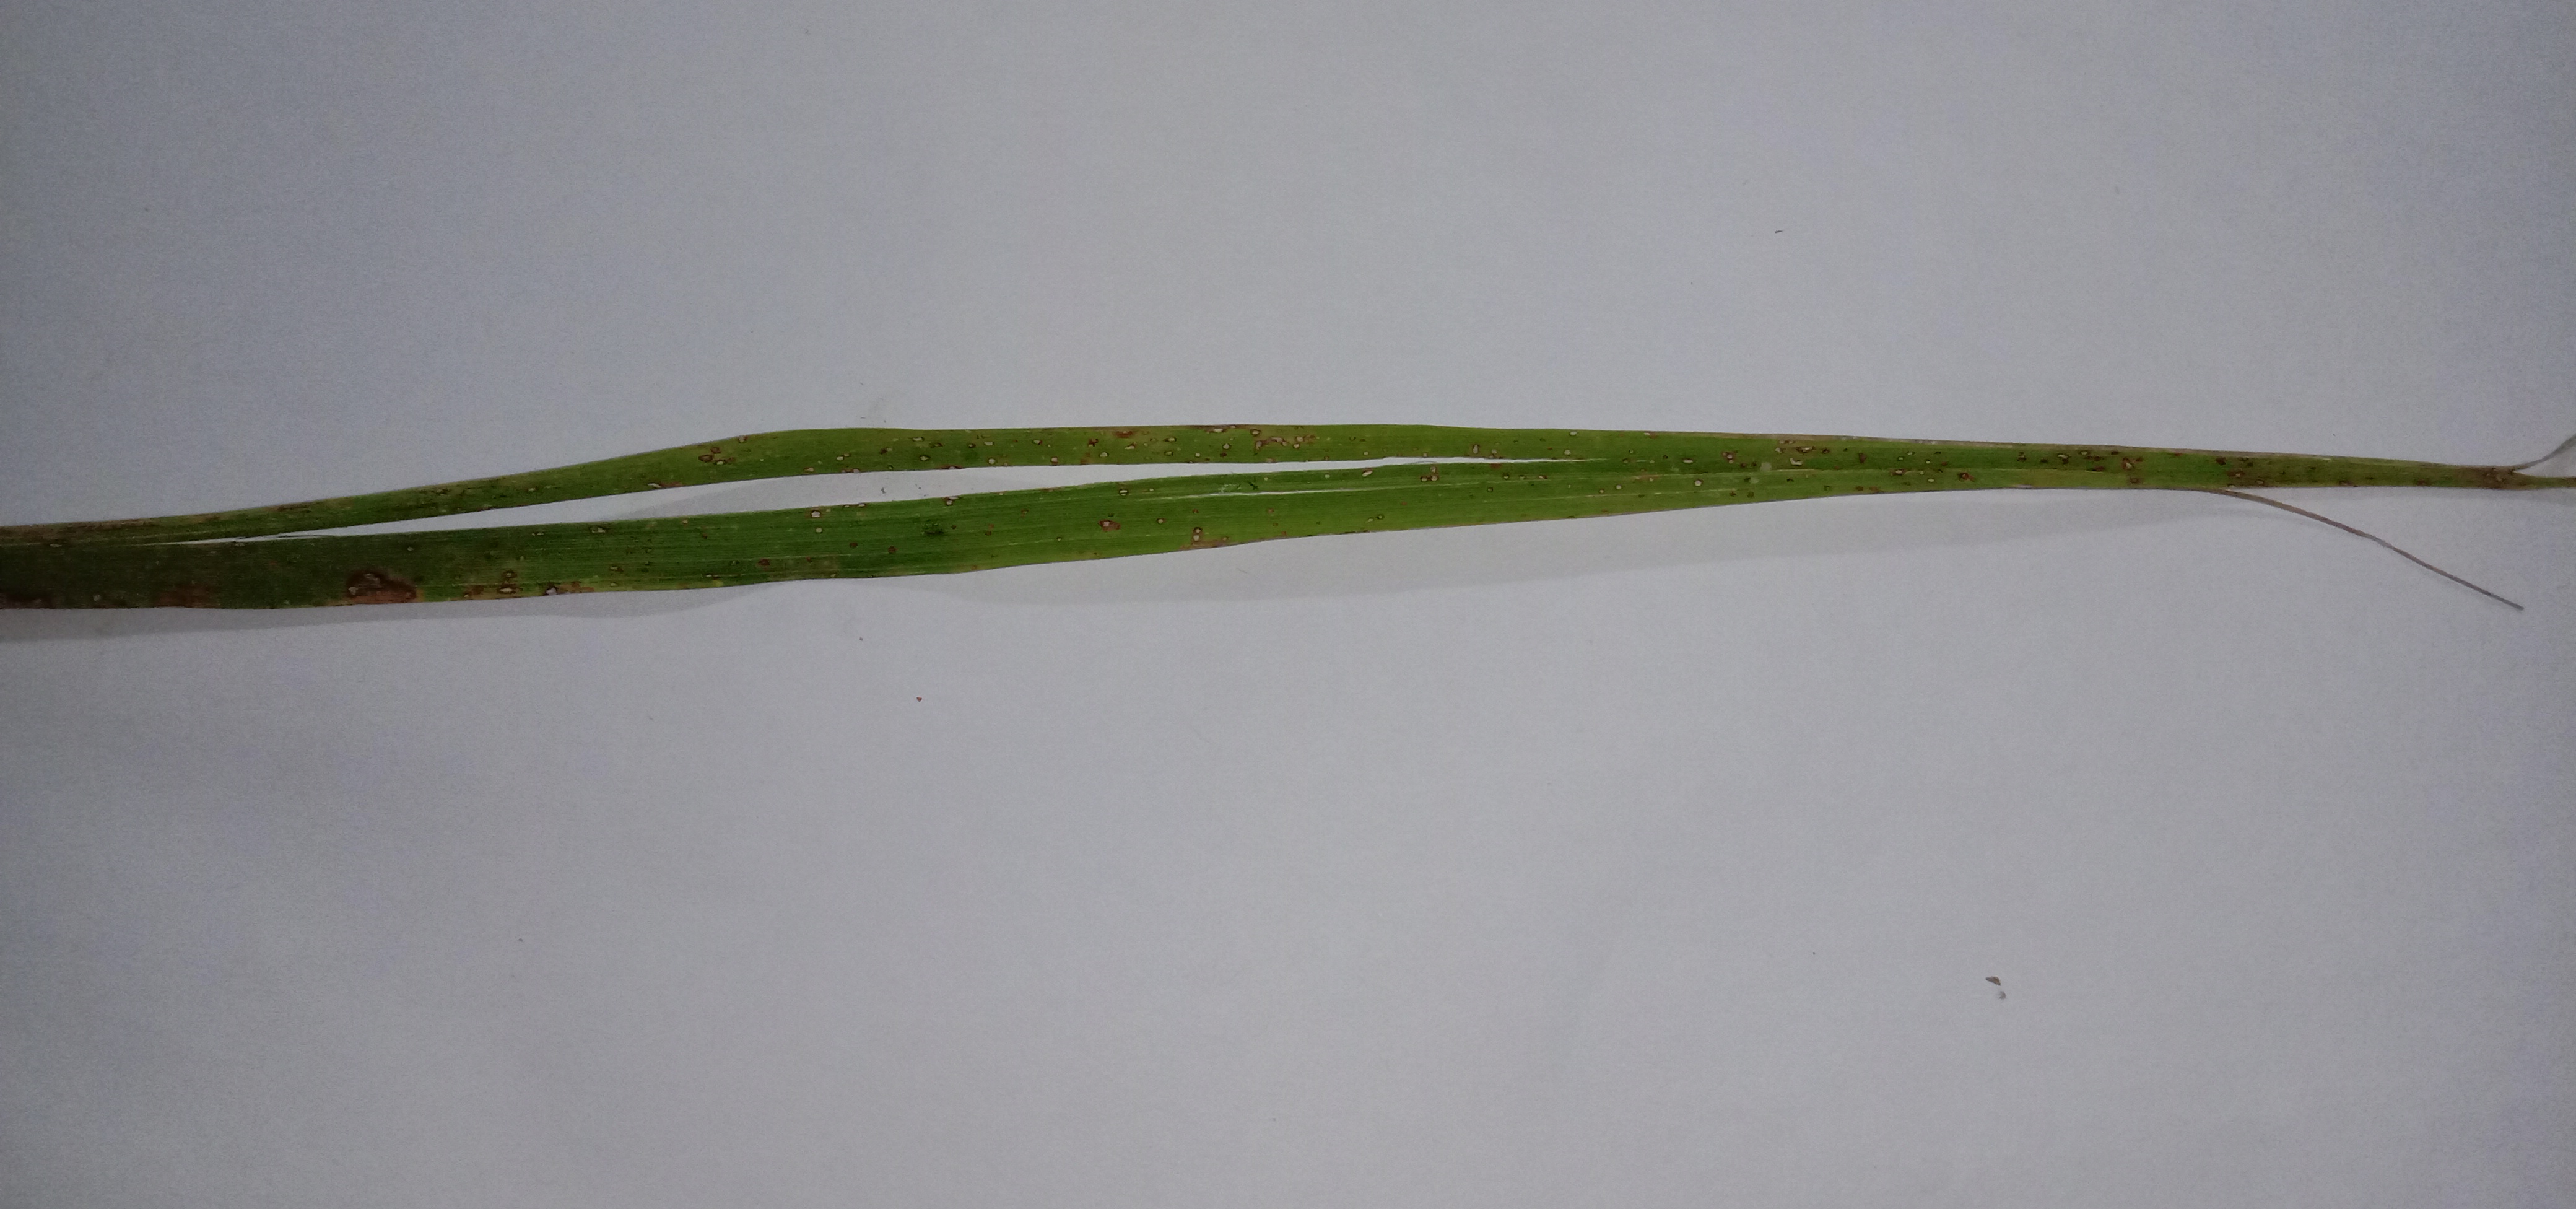
Label: Rice___Leaf_Blast